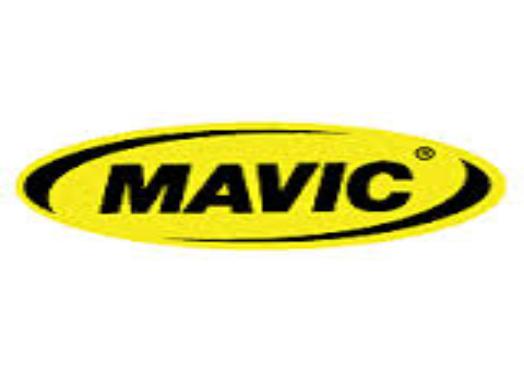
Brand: Mavic
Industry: Electronic